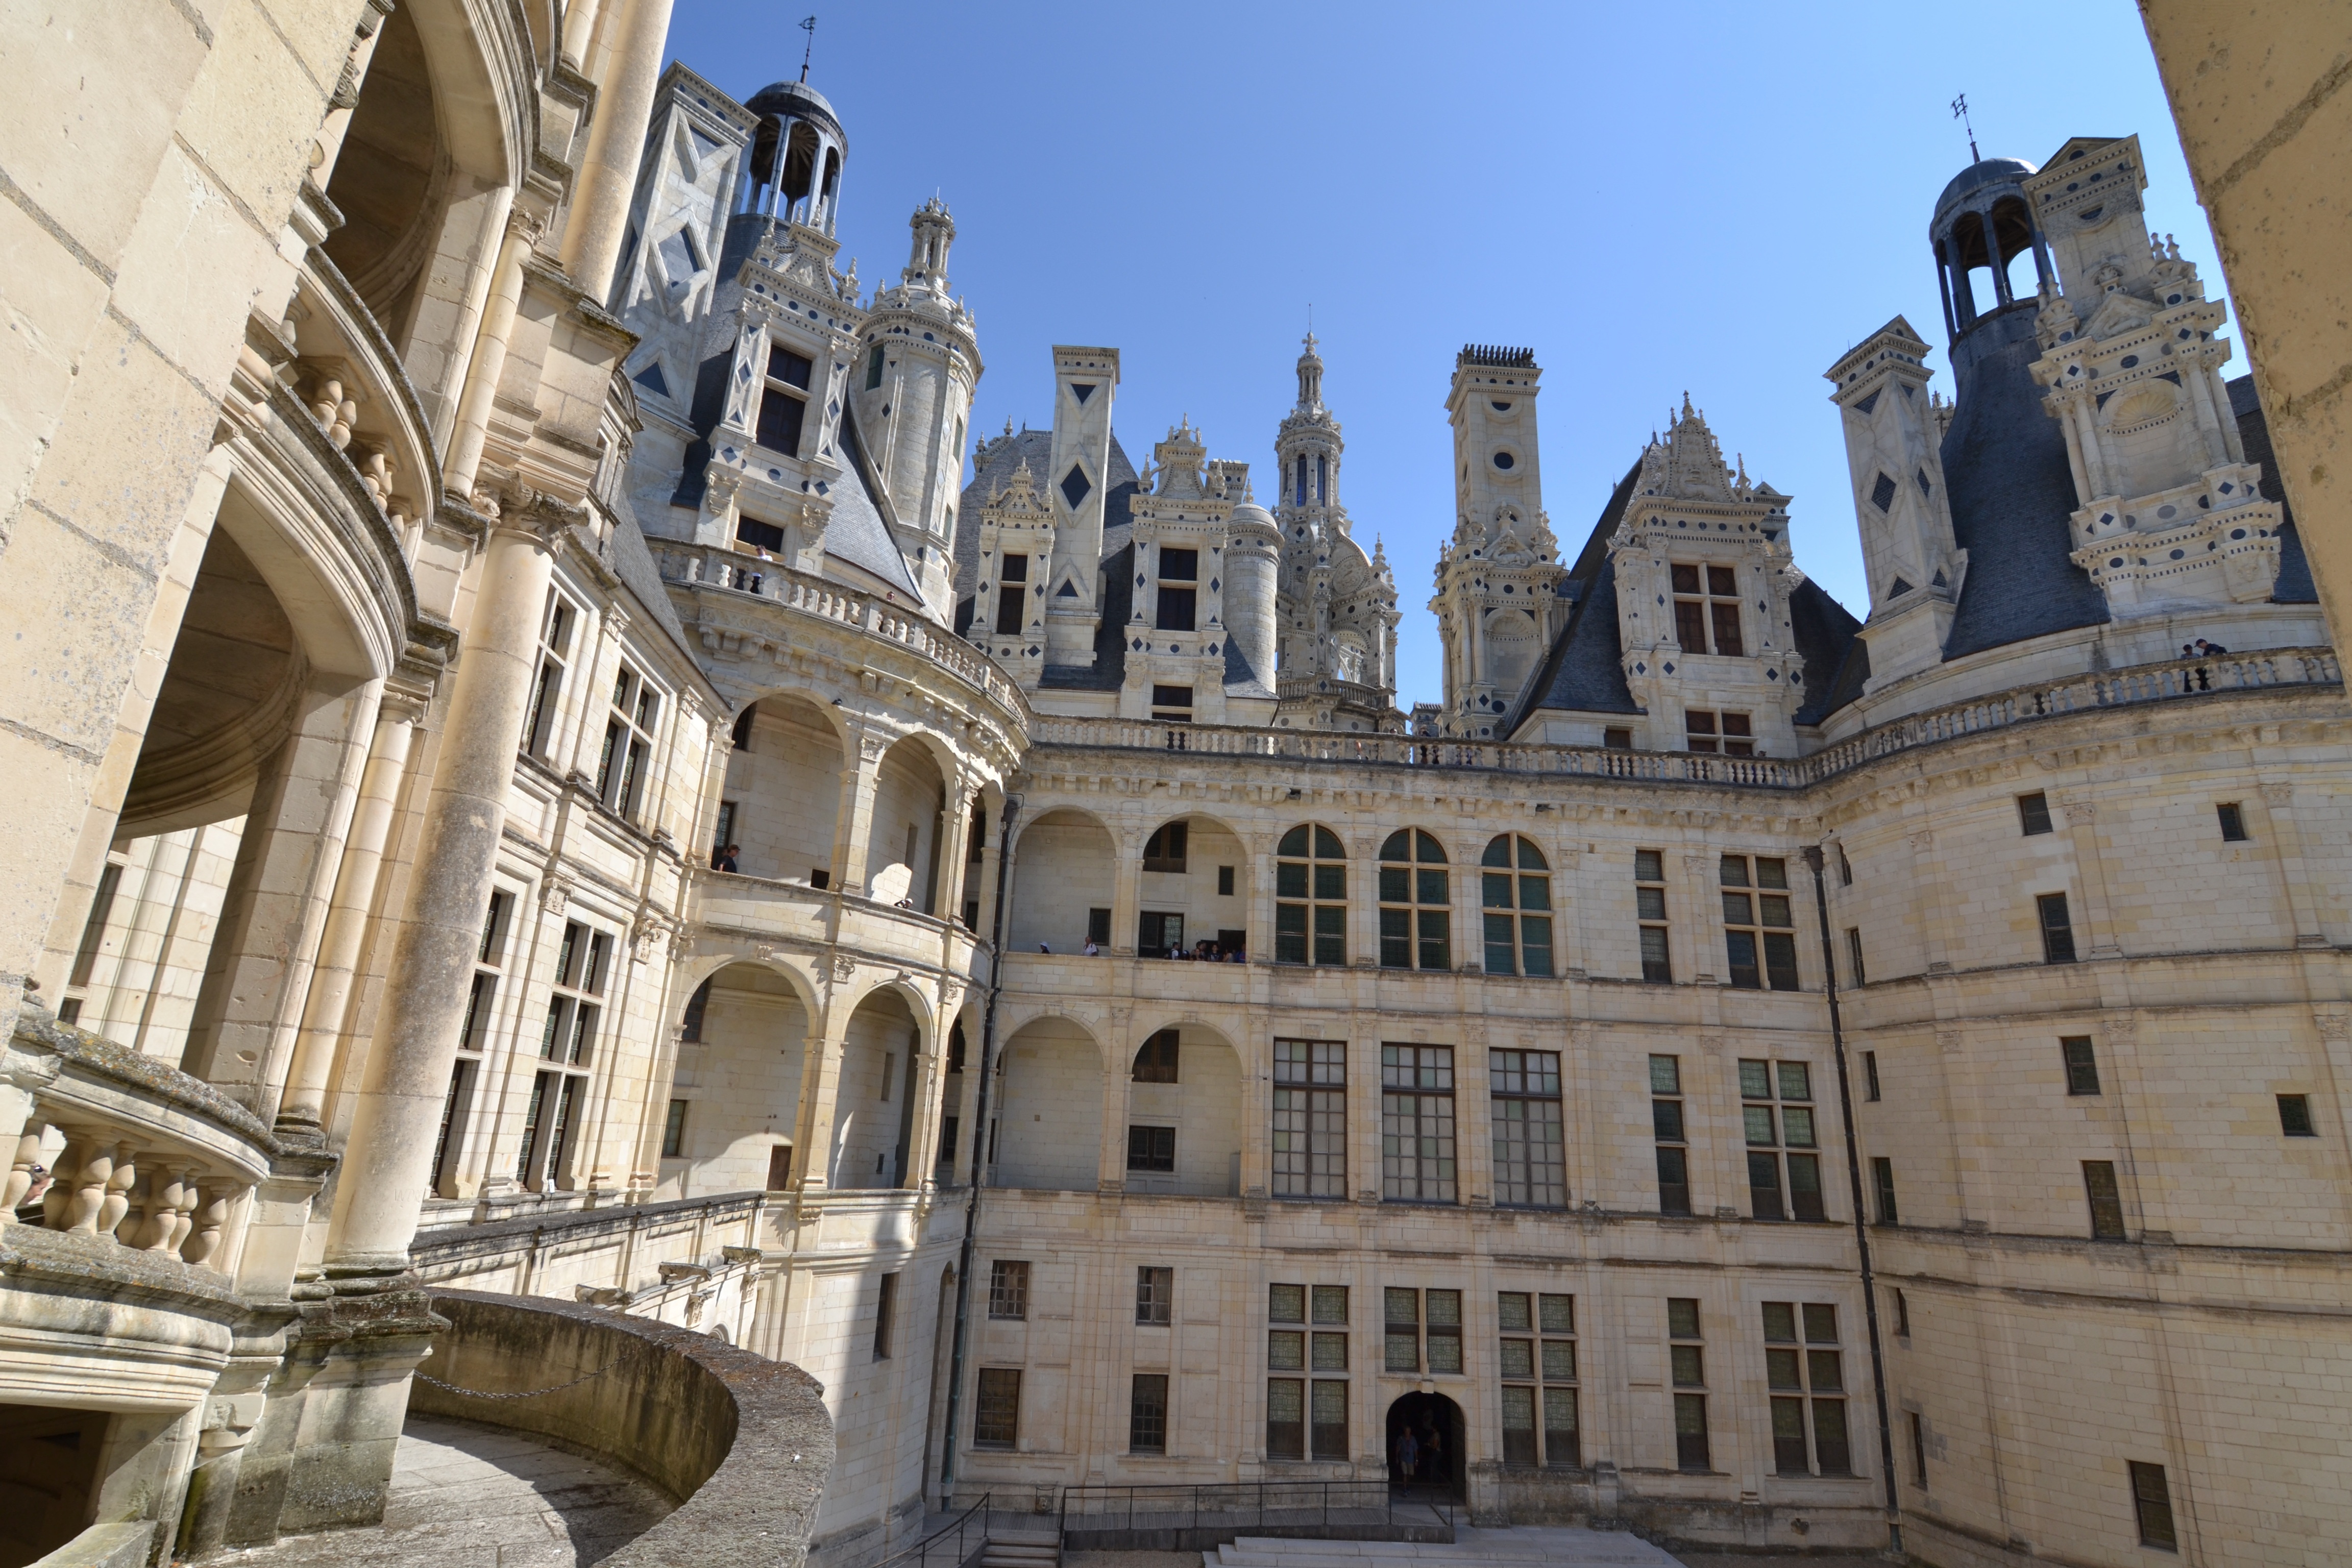
architecture, roof, building, chateau, palace, staircase, france, plaza, landmark, facade, windows, town square, balustrade, arcade, basilica, chambord, loire valley, ancient rome, tours, chateau de chambord, classical architecture, ch teaux de la loire, historic site, carved fireplace, ancient history, arcs, courtyard of the castle, ancient roman architecture